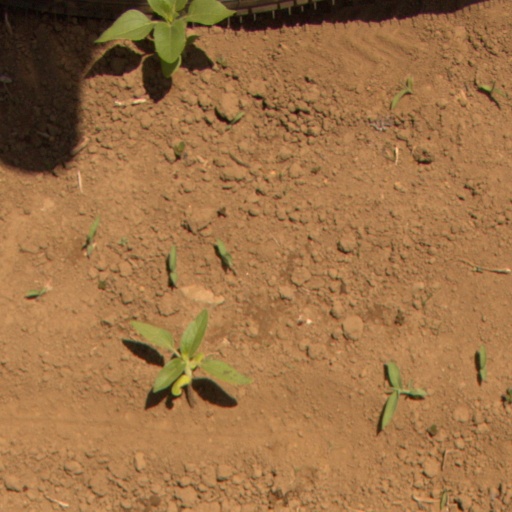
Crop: Jerusalem artichoke